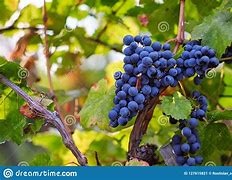
Label: grape